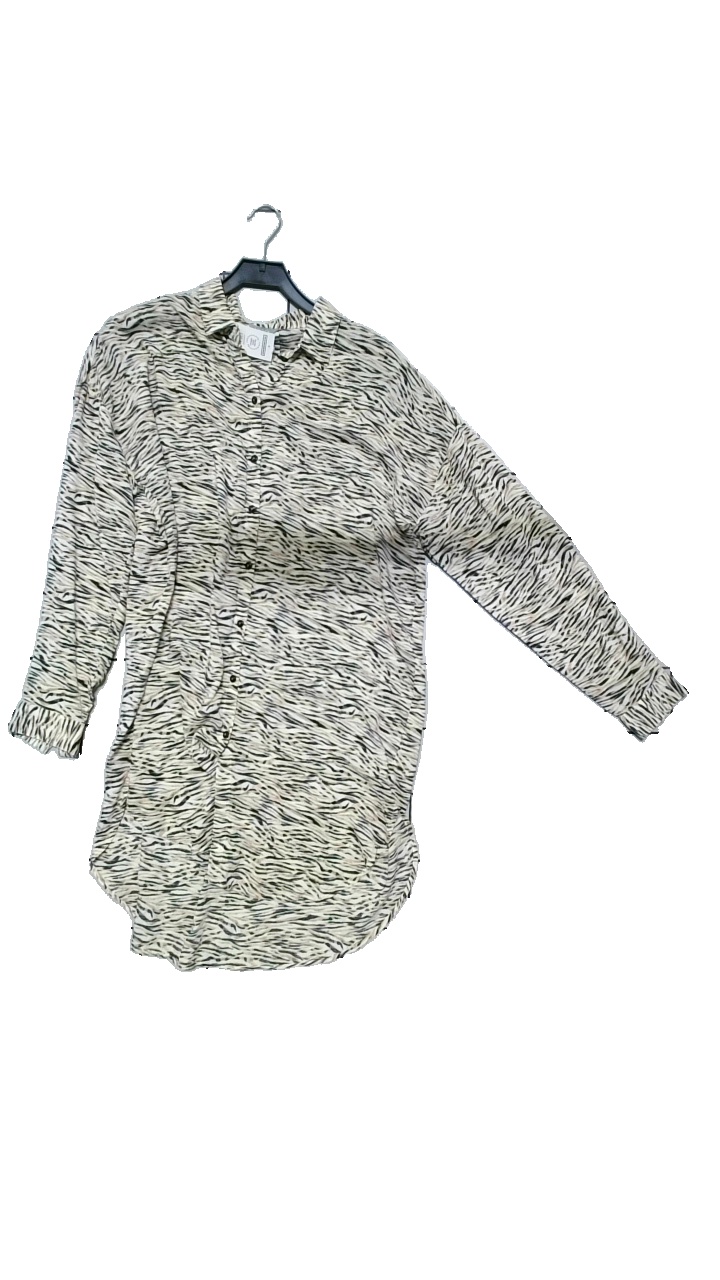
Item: Dress (Ladies)
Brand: Lindex
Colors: Brown, Multicolor, Black, Beige
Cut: Loose, Long
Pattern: Animal print
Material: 100% polyester
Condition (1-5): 5
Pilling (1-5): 4
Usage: Reuse
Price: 100-150